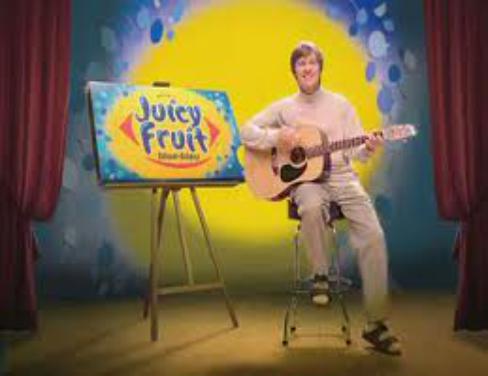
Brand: Juicy Fruit
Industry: Food